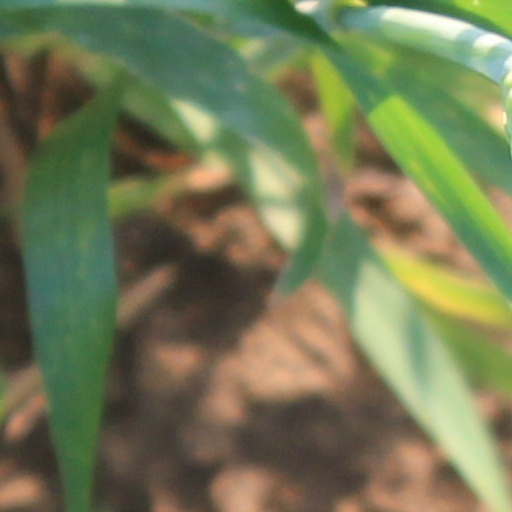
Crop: wheat